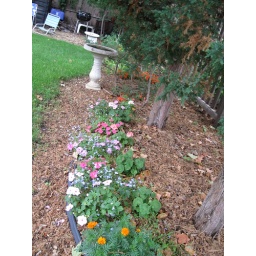
flowers by the fence